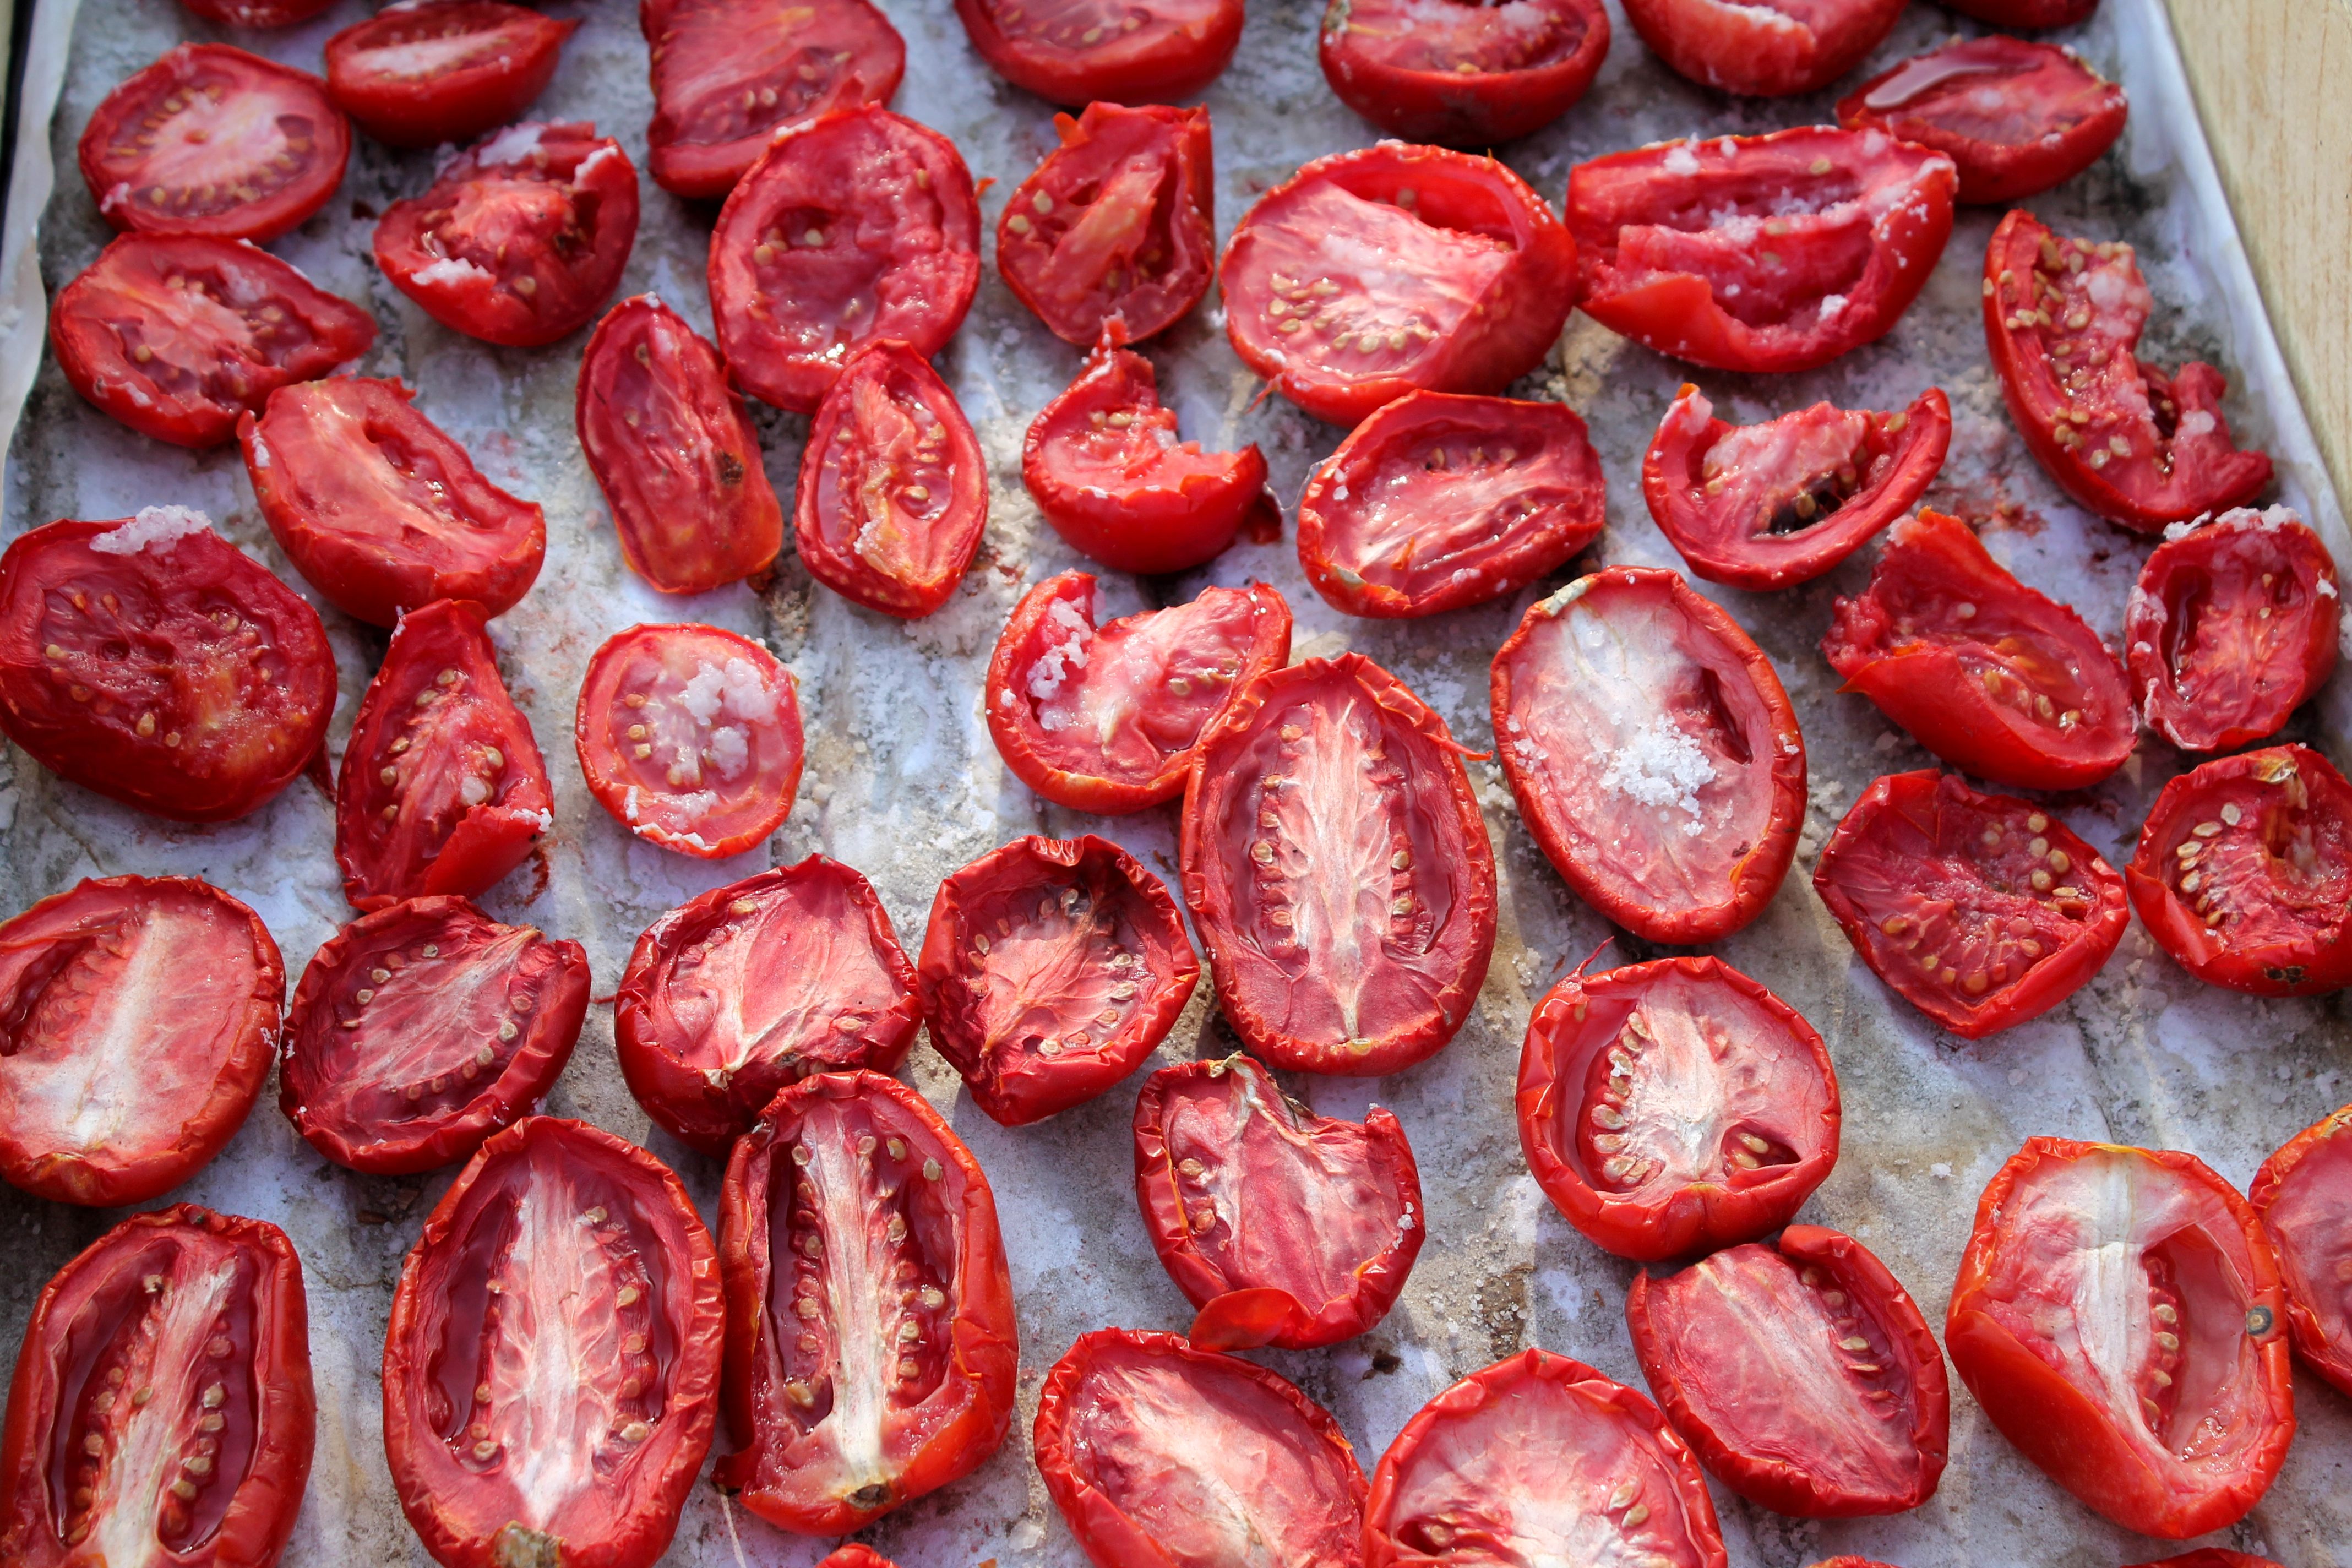
tomatoes, dried, salted, kyrgyzstan, food, tomato, solanum, fruit, cuisine, plant, vegetable, dish, produce, cherry tomatoes, ingredient, plum tomato, nightshade family, Superfruit, Sun dried tomato